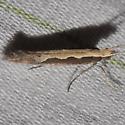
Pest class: diamondback_moth